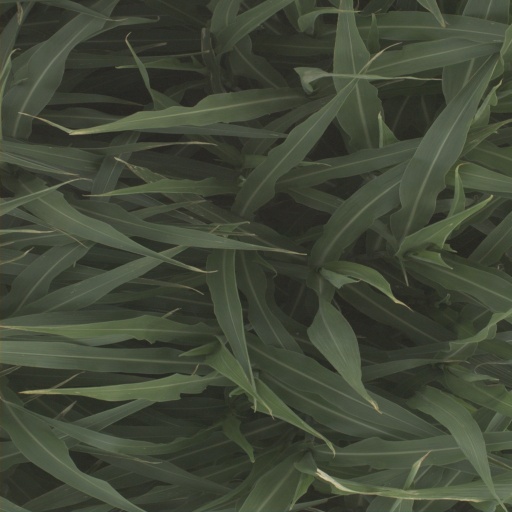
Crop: sorghum